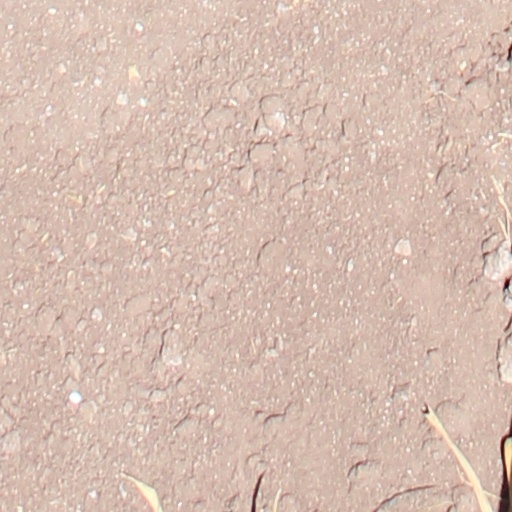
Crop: wheat